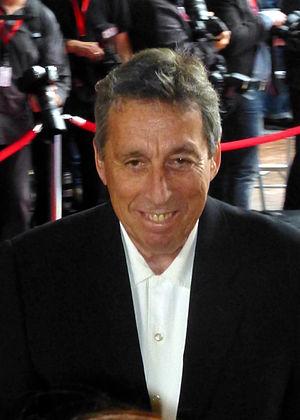
SOS Fantômes est un film américain d'Ivan Reitman, sorti en 1984 et écrit par Dan Aykroyd et Harold Ramis.